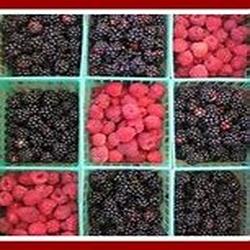
Label: Blackberry